Friedrich Wilhelm Krummacher

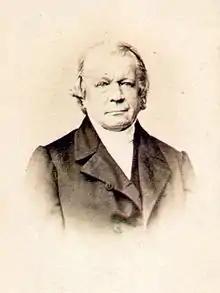
Friedrich Wilhelm Krummacher

Friedrich Wilhelm Krummacher (born in Moers, France (now Germany), 28 January 1796; died in Potsdam, Prussia (now Germany), 10 December 1868) was a German Reformed clergyman.